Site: brandenburg
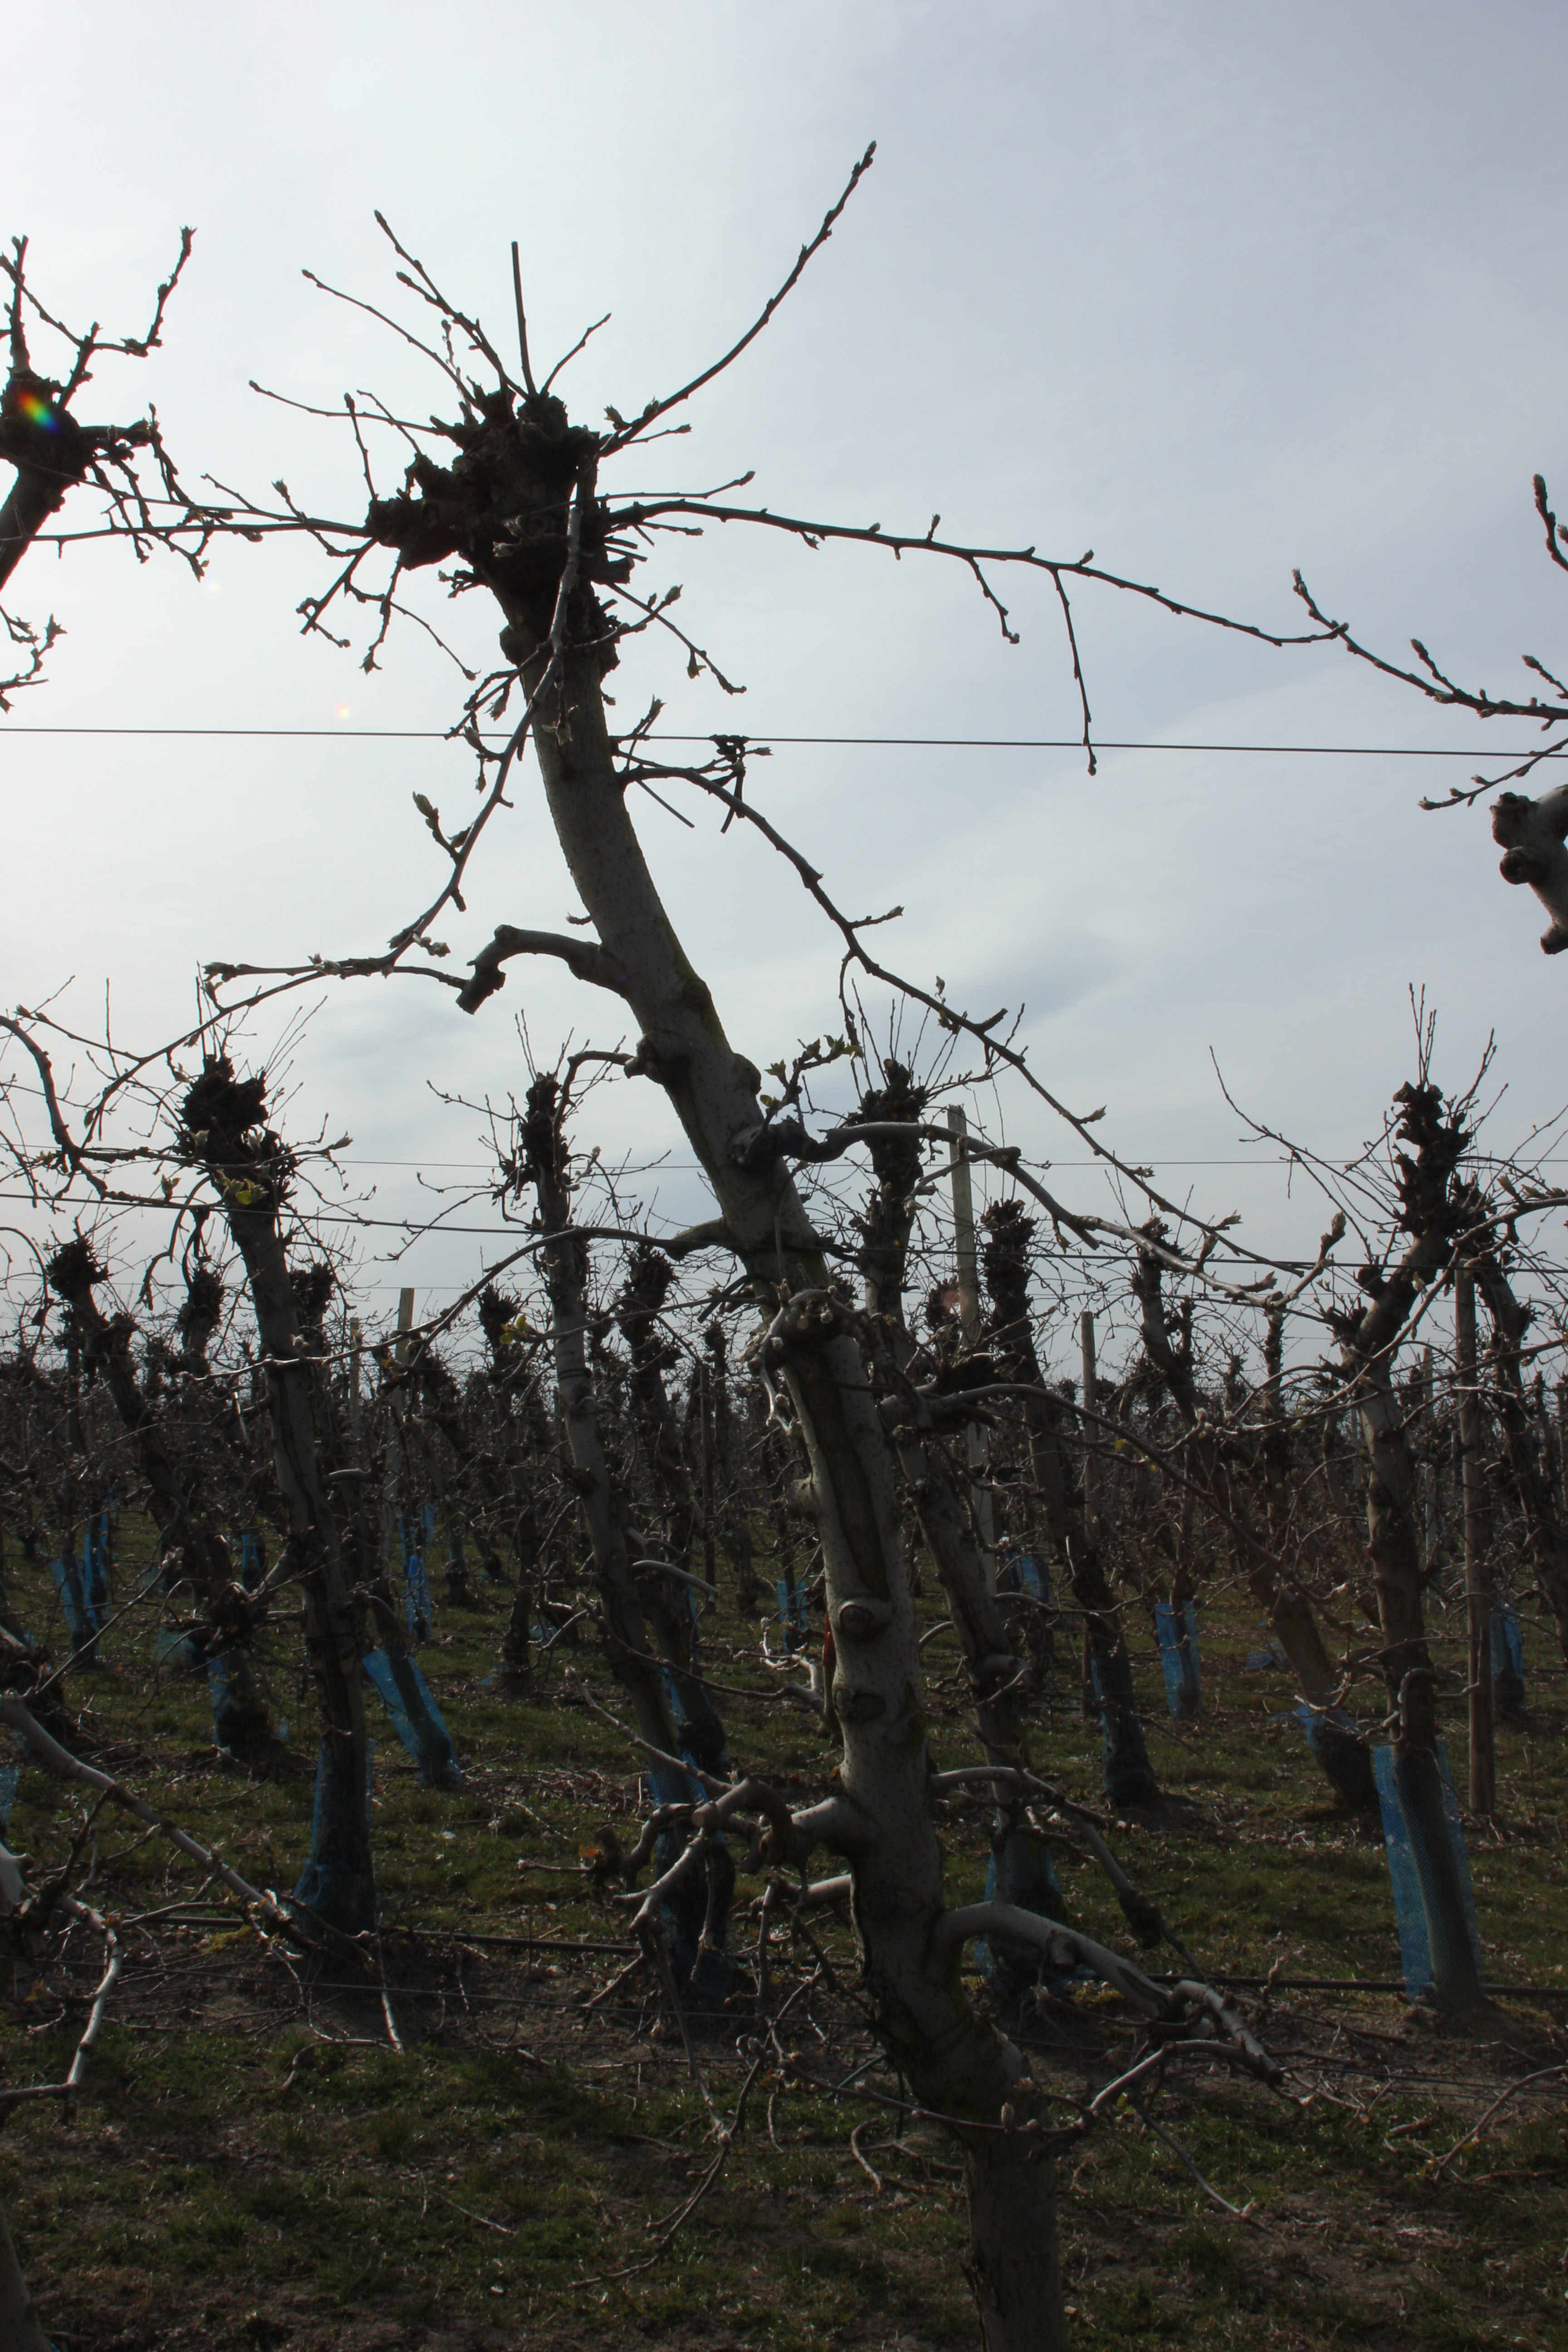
Growth stage (BBCH 54): Inflorescence emergence